Landing at Jacquinot Bay

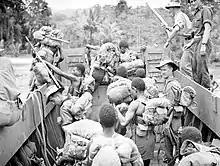
Soldiers from the 1st New Guinea Infantry Battalion disembarking the landing craft which carried them to the northern shore of Jacquinot Bay on 6 November 1944

The following day, bad weather affected further landing operations around the bay. The beach around Mal Mal was usable and the nearby road found to be suitable for jeeps; however, the beachhead around Wunung was found to be unsatisfactory. Operations ceased at Kamalgaman and the landing of the 1 NGIB troops around Pomio had to be delayed. Despite the weather, the 180 man-strong advance party of the 5th Base Sub Area was landed on 5 November, and began work on establishing logistics facilities.